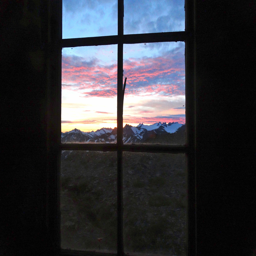
the view from the window above my bed